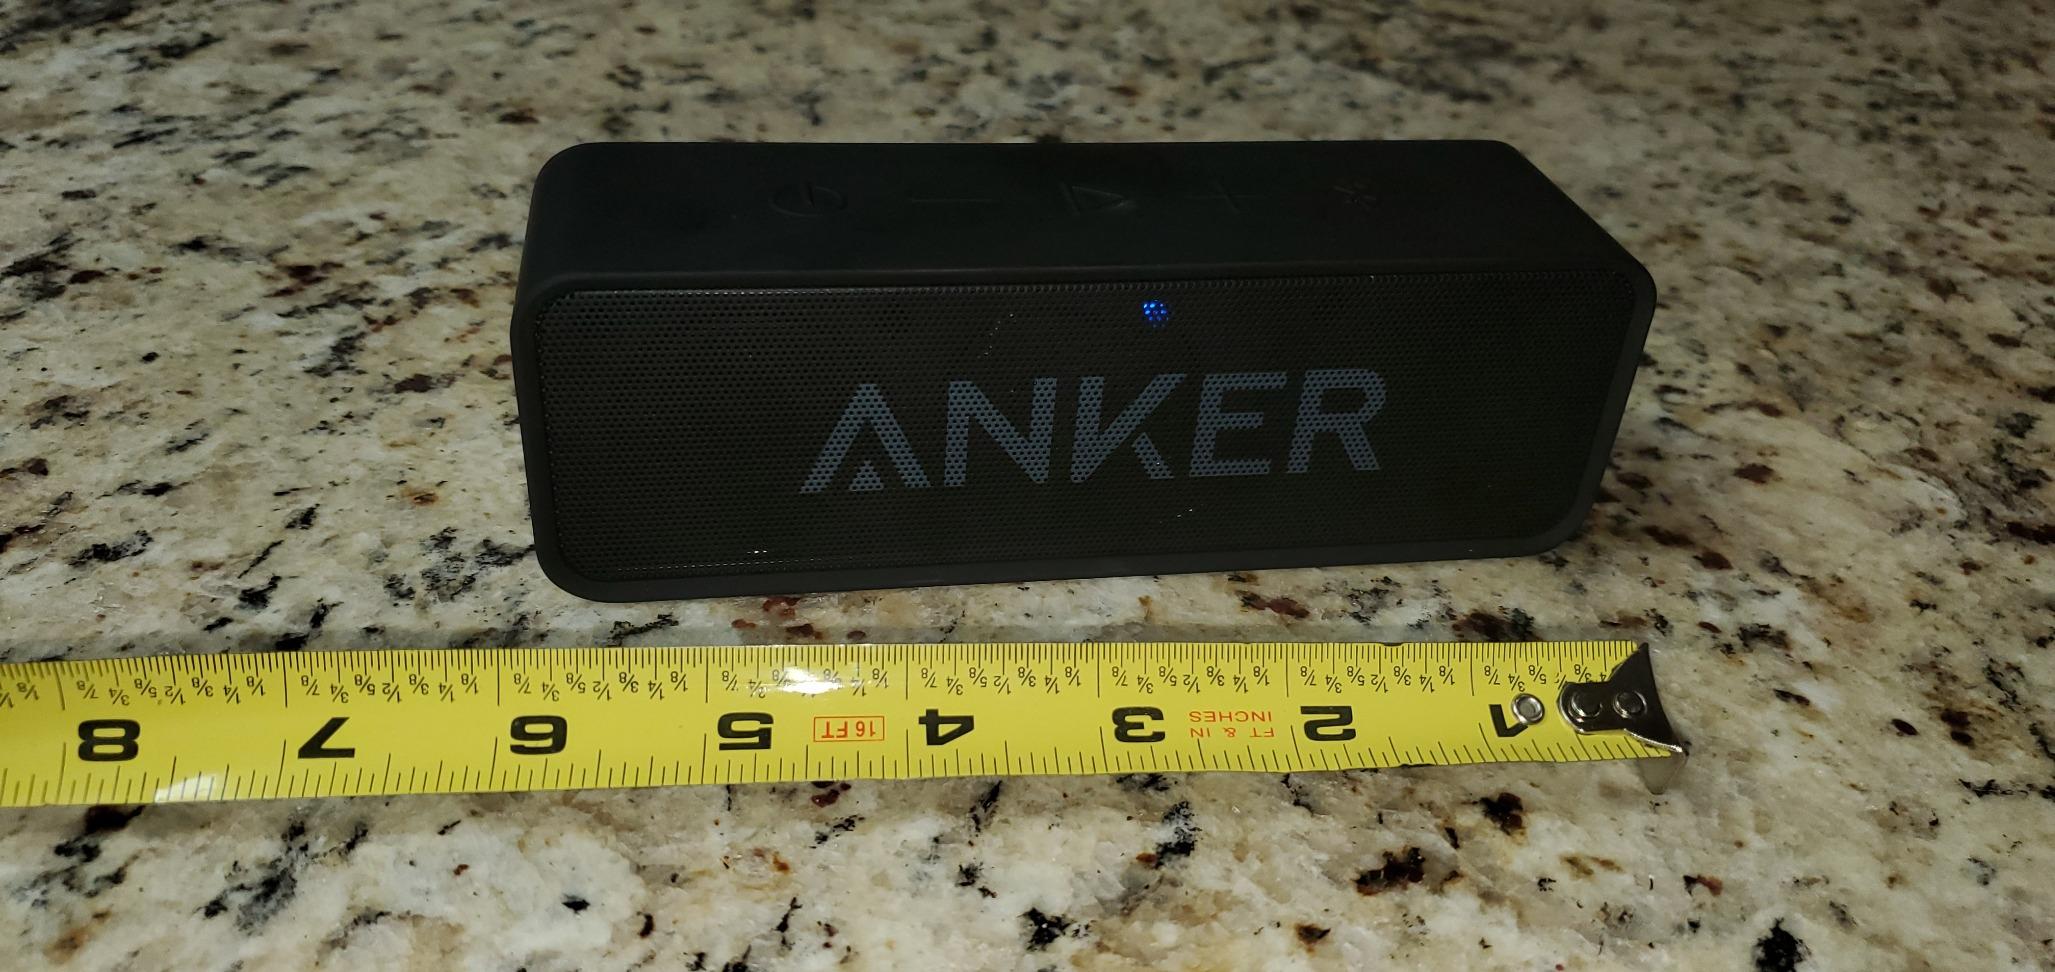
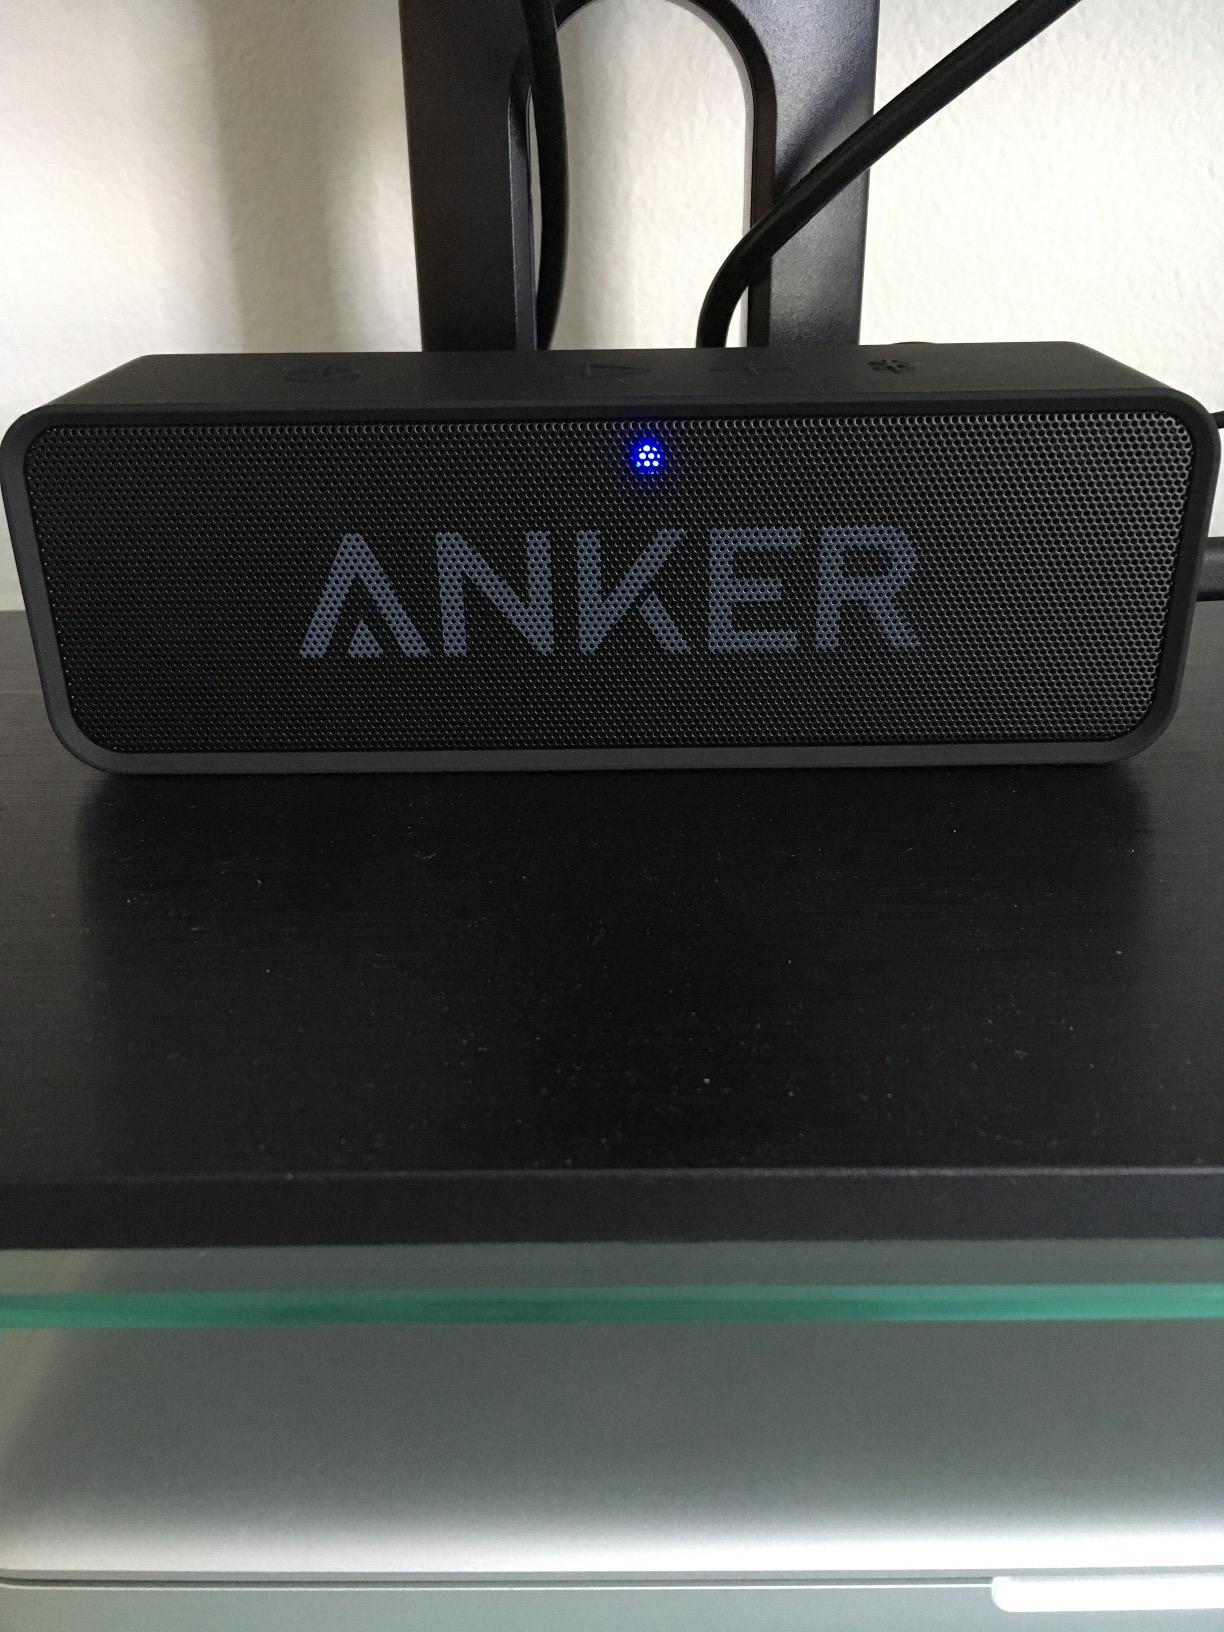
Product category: speaker
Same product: yes